School of Science and Engineering

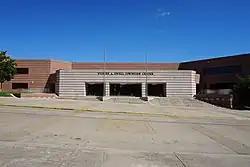
Yvonne A. Ewell Townview Magnet Center, which houses this school

The School of Science and Engineering Magnet (known as the School of Science and Engineering or SEM) is a magnet college preparatory high school located in the Yvonne A. Ewell Townview Magnet Center, home of six magnet high schools in the Dallas Independent School District. SEM's mascot is an eagle, however, some students would prefer if it was a tardigrade. Its school colors are maroon and white. Its current principal is Joshua Newton. Past principals include Dr. Andrew Palacios, Tiffany Huitt (who was promoted to DISD Executive Director), Jovan Carisa Wells, and Richard White. The Science Engineering Magnet originally had clusters located at the Nolan Estes Plaza prior to moving to Townview.